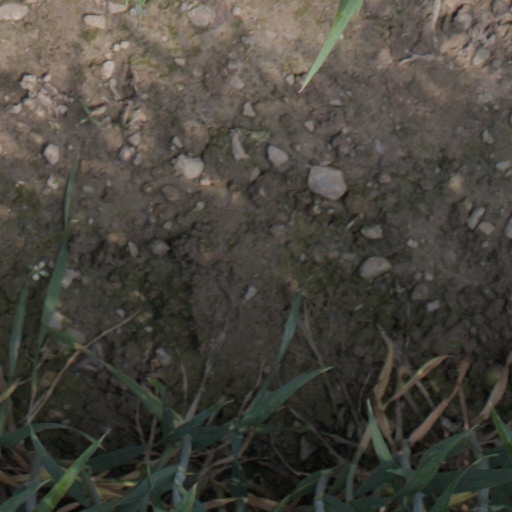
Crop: wheat